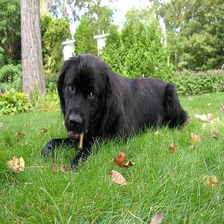
Species: dog
Breed: newfoundland